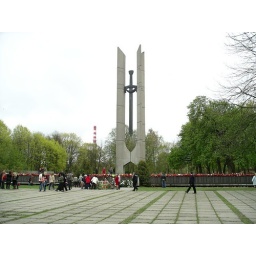
Soviet monument across the park from our apartment. (The red and white tower in the back is the view from our living room)